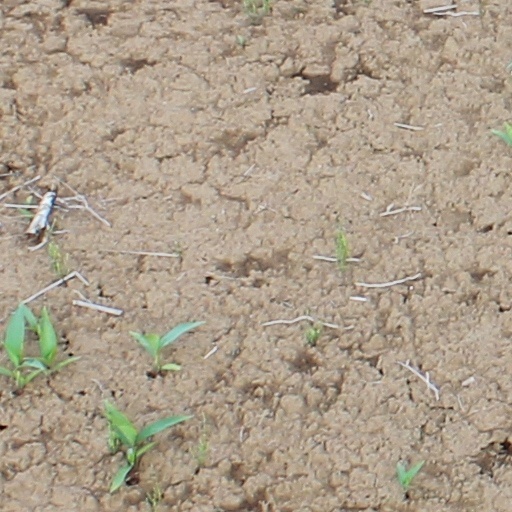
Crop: wheat